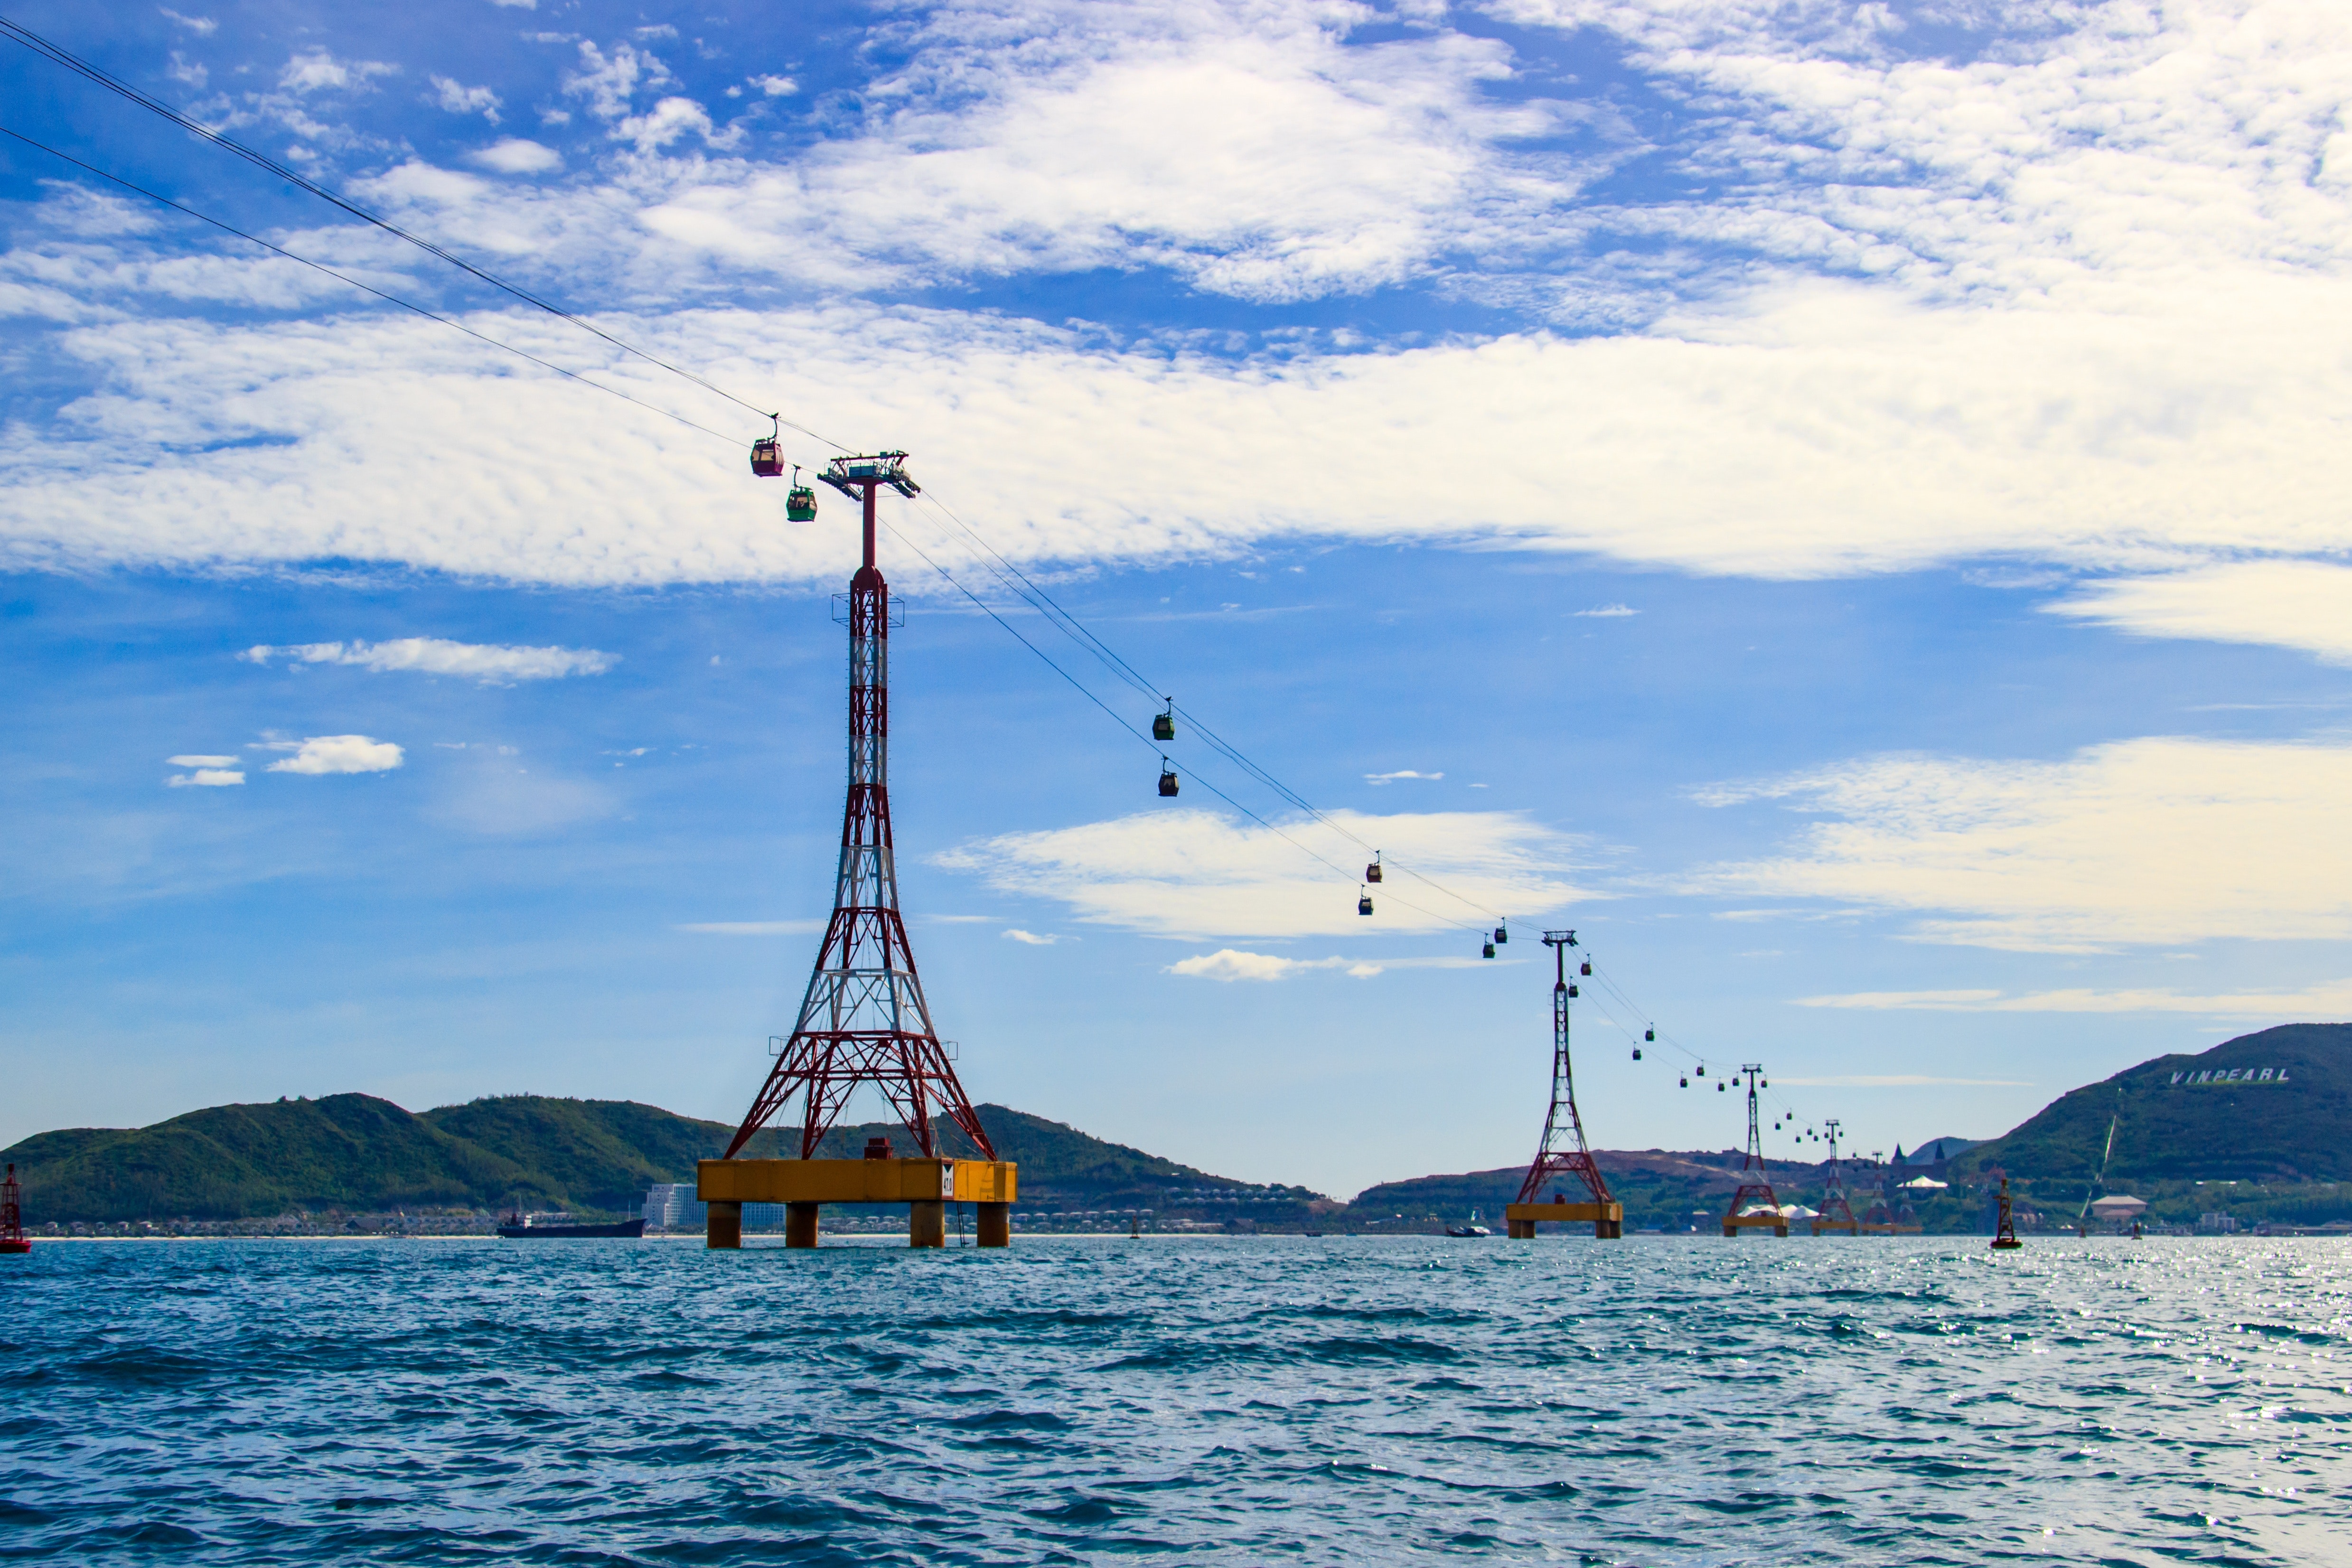
sky, sea, ocean, vehicle, cloud, boat, drilling rig, watercraft, horizon, crane, sound, tourism, vacation, boating, mountain, wind, channel